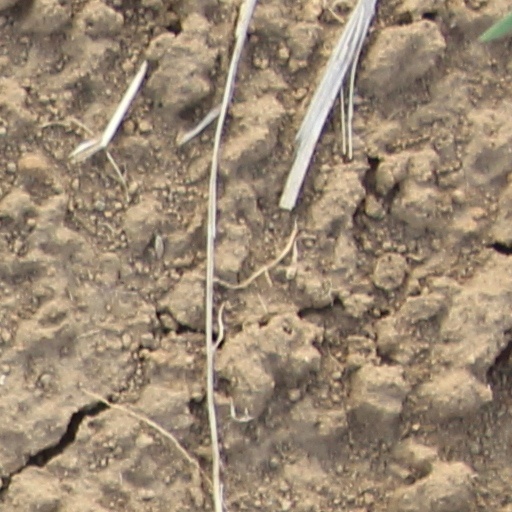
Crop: wheat